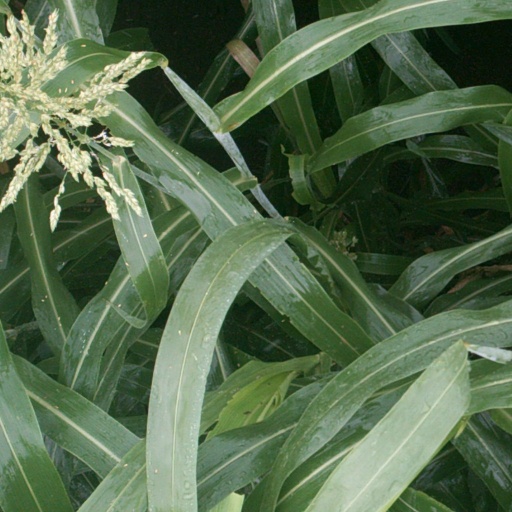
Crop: sorghum